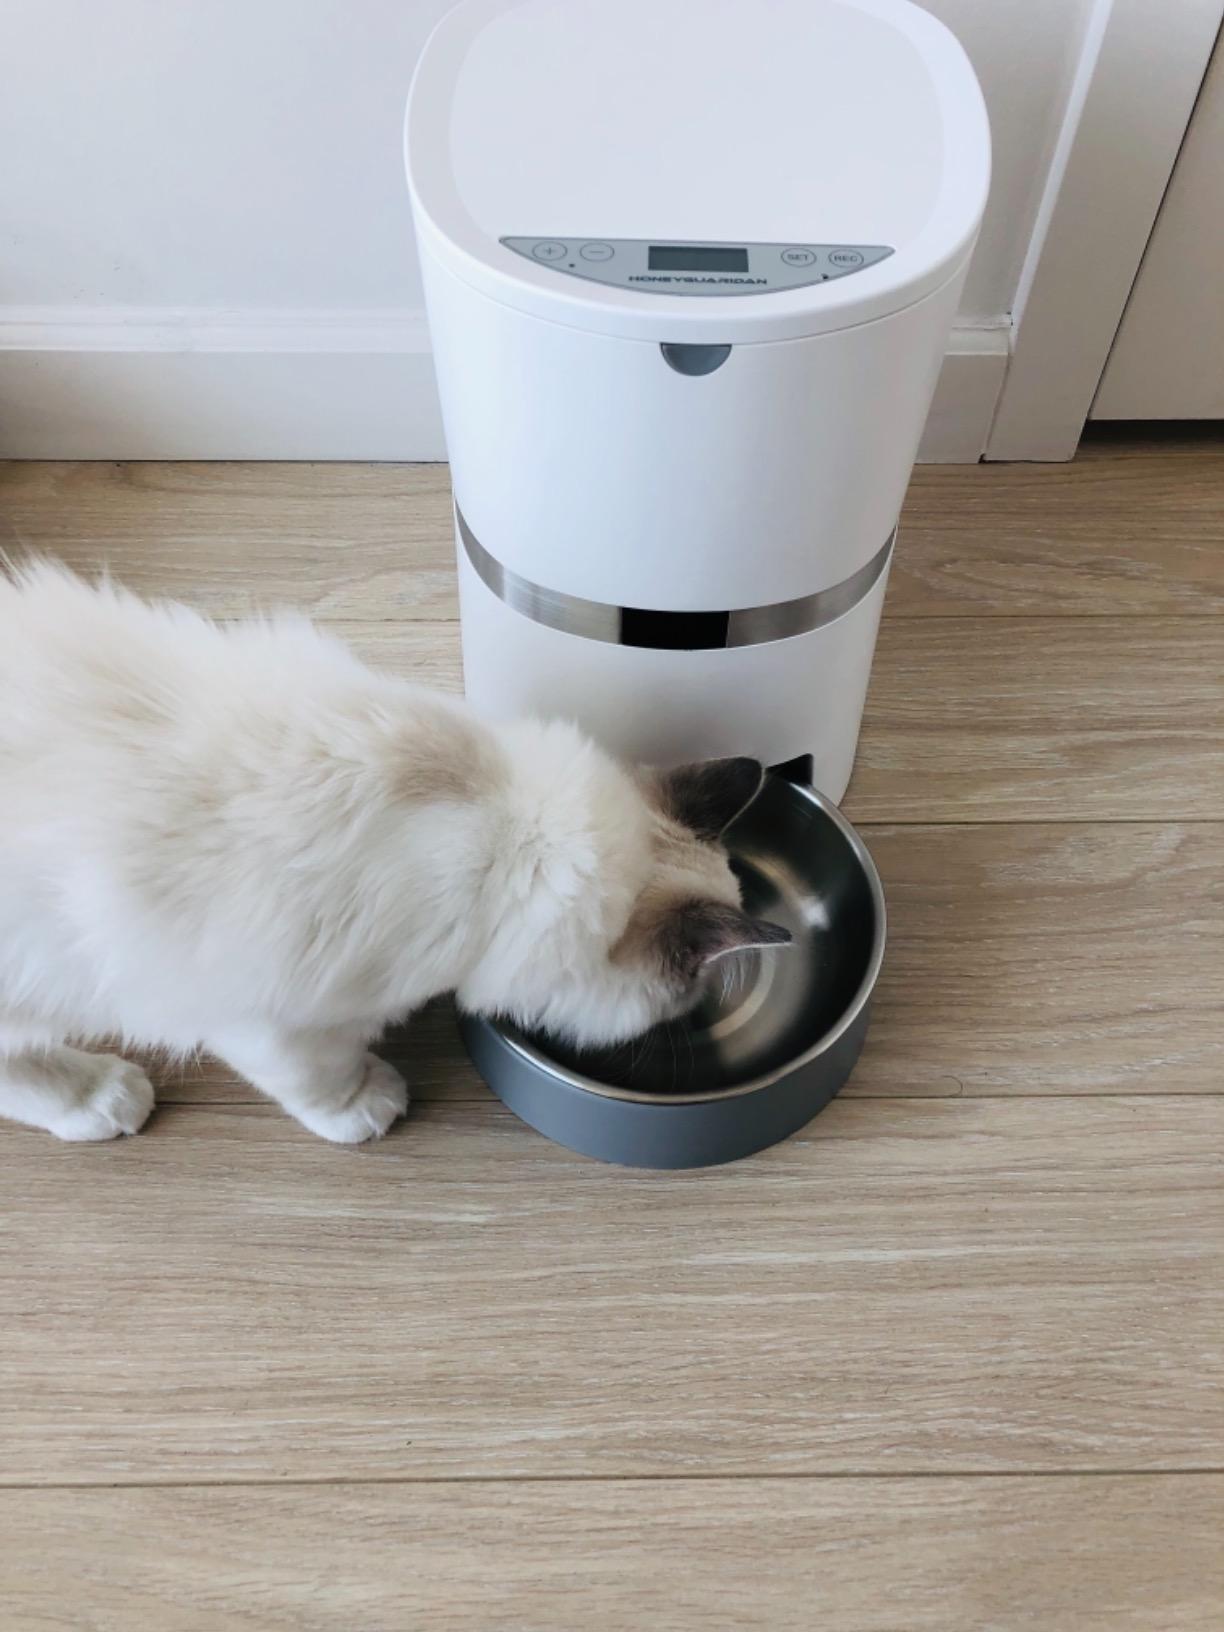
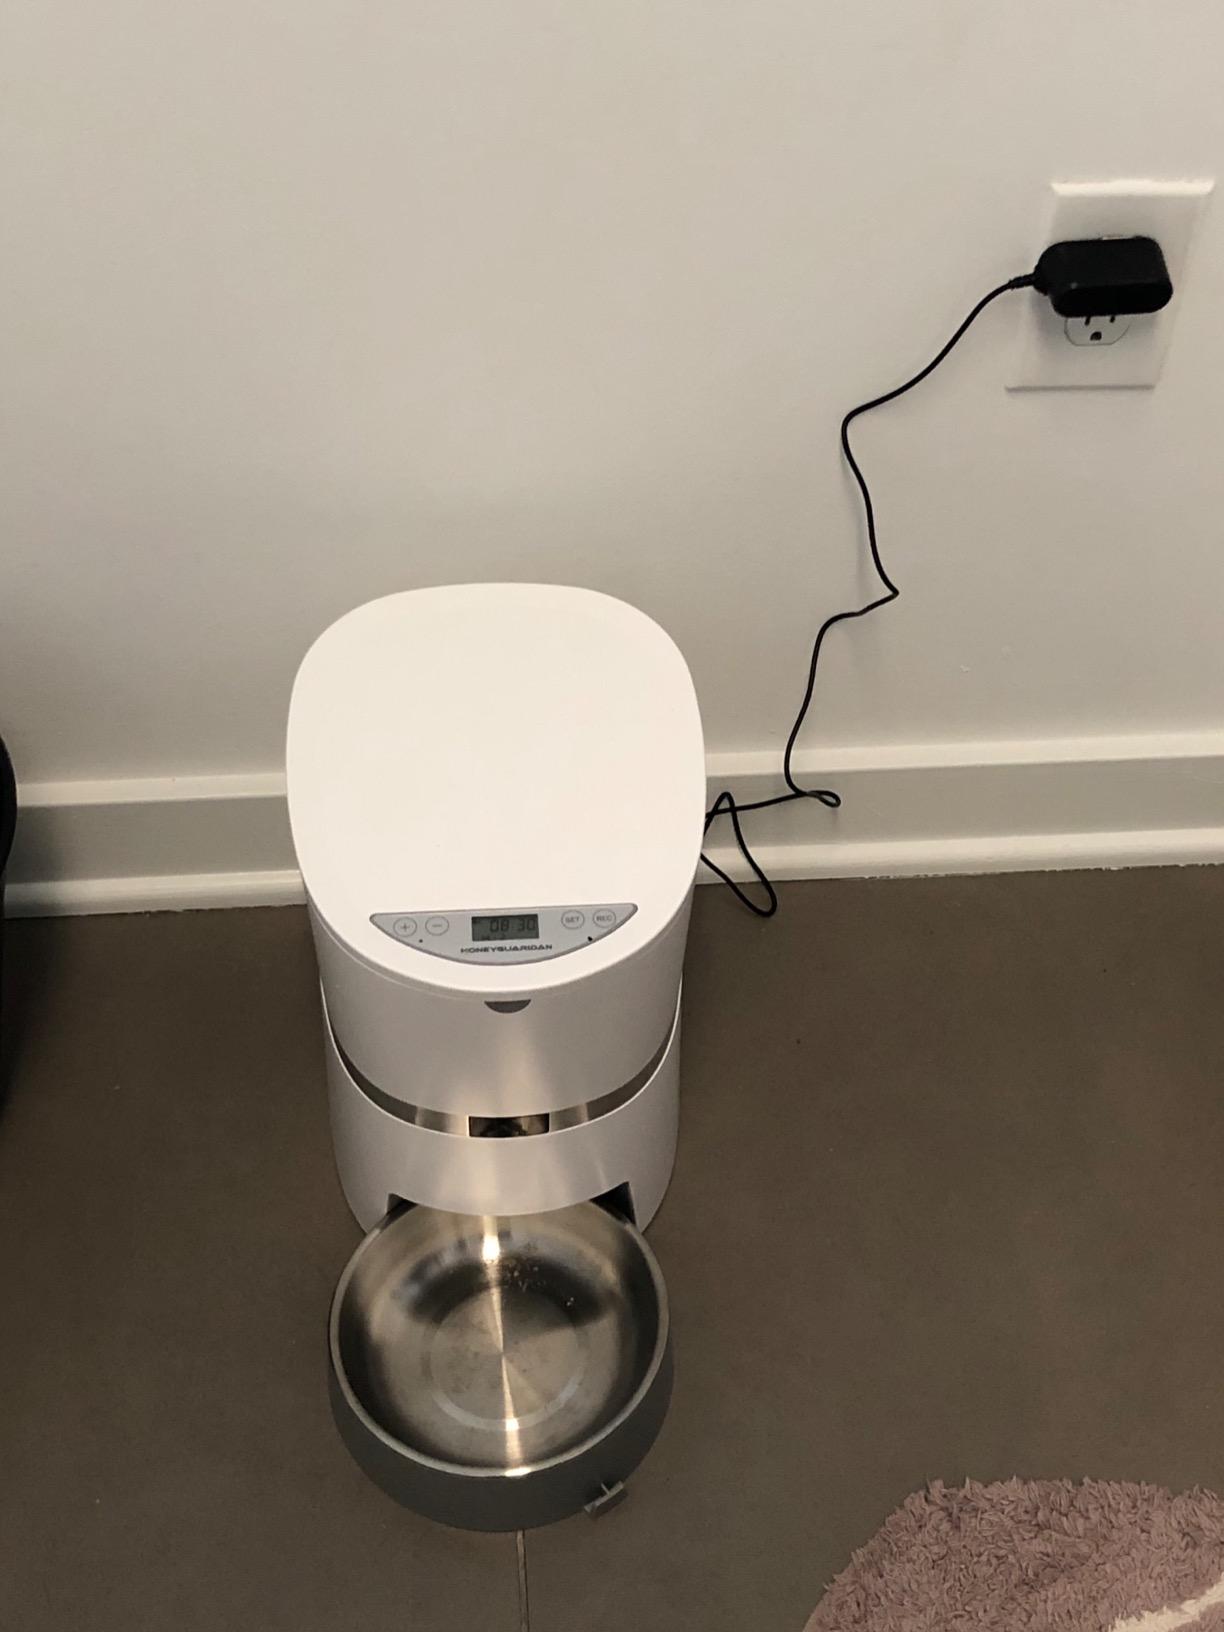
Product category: items_feeder
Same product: yes